Fort Ritchie

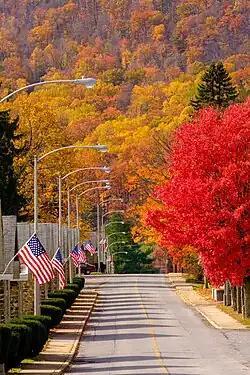
Finger Buildings on Barrick Avenue

Fort Ritchie in Cascade, Maryland was a military installation southwest of Blue Ridge Summit, Pennsylvania and southeast of Waynesboro in the area of South Mountain. Following the 1995 Base Realignment and Closure Commission, it closed in 1998.